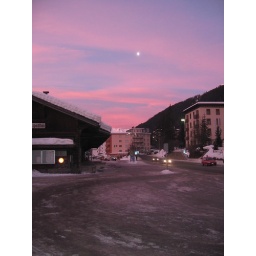
Dawn in Davos. Waiting for the train to Zurich - going home